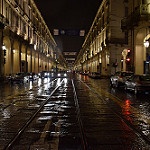
Scene: Outdoor